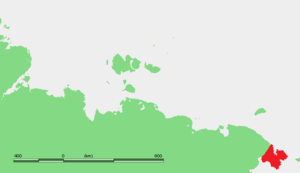
Tjuktjerhalvøen
Placering af Tjuktjerhalvøen i det fjernøstlige Sibirien.
Tjuktjerhalvøen udgør Asiens nordøstligste halvø, med en overflade på omkring 49.000 km², beligende i det nordøstlige Rusland. Halvøens kyster ligger ud mod henholdsvis Tjuktjerhavet og Østsibiriske Hav i nord, Beringstrædet i øst og Anadyrbugten i syd. Halvøens østligste odde er Kap Dezjnjov, opkaldt efter den opdagelsesrejsende Semjon Dezjnjov. Gennem halvøen forløber de bølgende Tjuktjerbjerge. I vest afgrænses halvøen af Anadyrbjergene.